Air Hawks

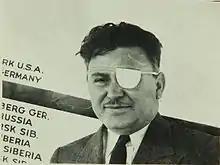
Wiley Post only appeared briefly in "Air Hawks", but his fame as a pilot was intended to help "sell" the film.

Primary photography on "Air Hawks" took place from February 25 to March 14, 1935. The aerial scenes used a combination of models and full-size aircraft, which included a DH60GM Gipsy Moth, Stearman C-3R, Stinson SM-8A, and Vultee V-1.